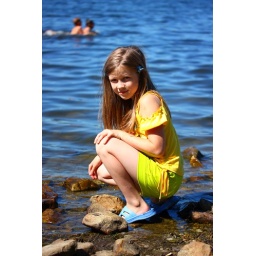
Little girl in yellow sitting near water